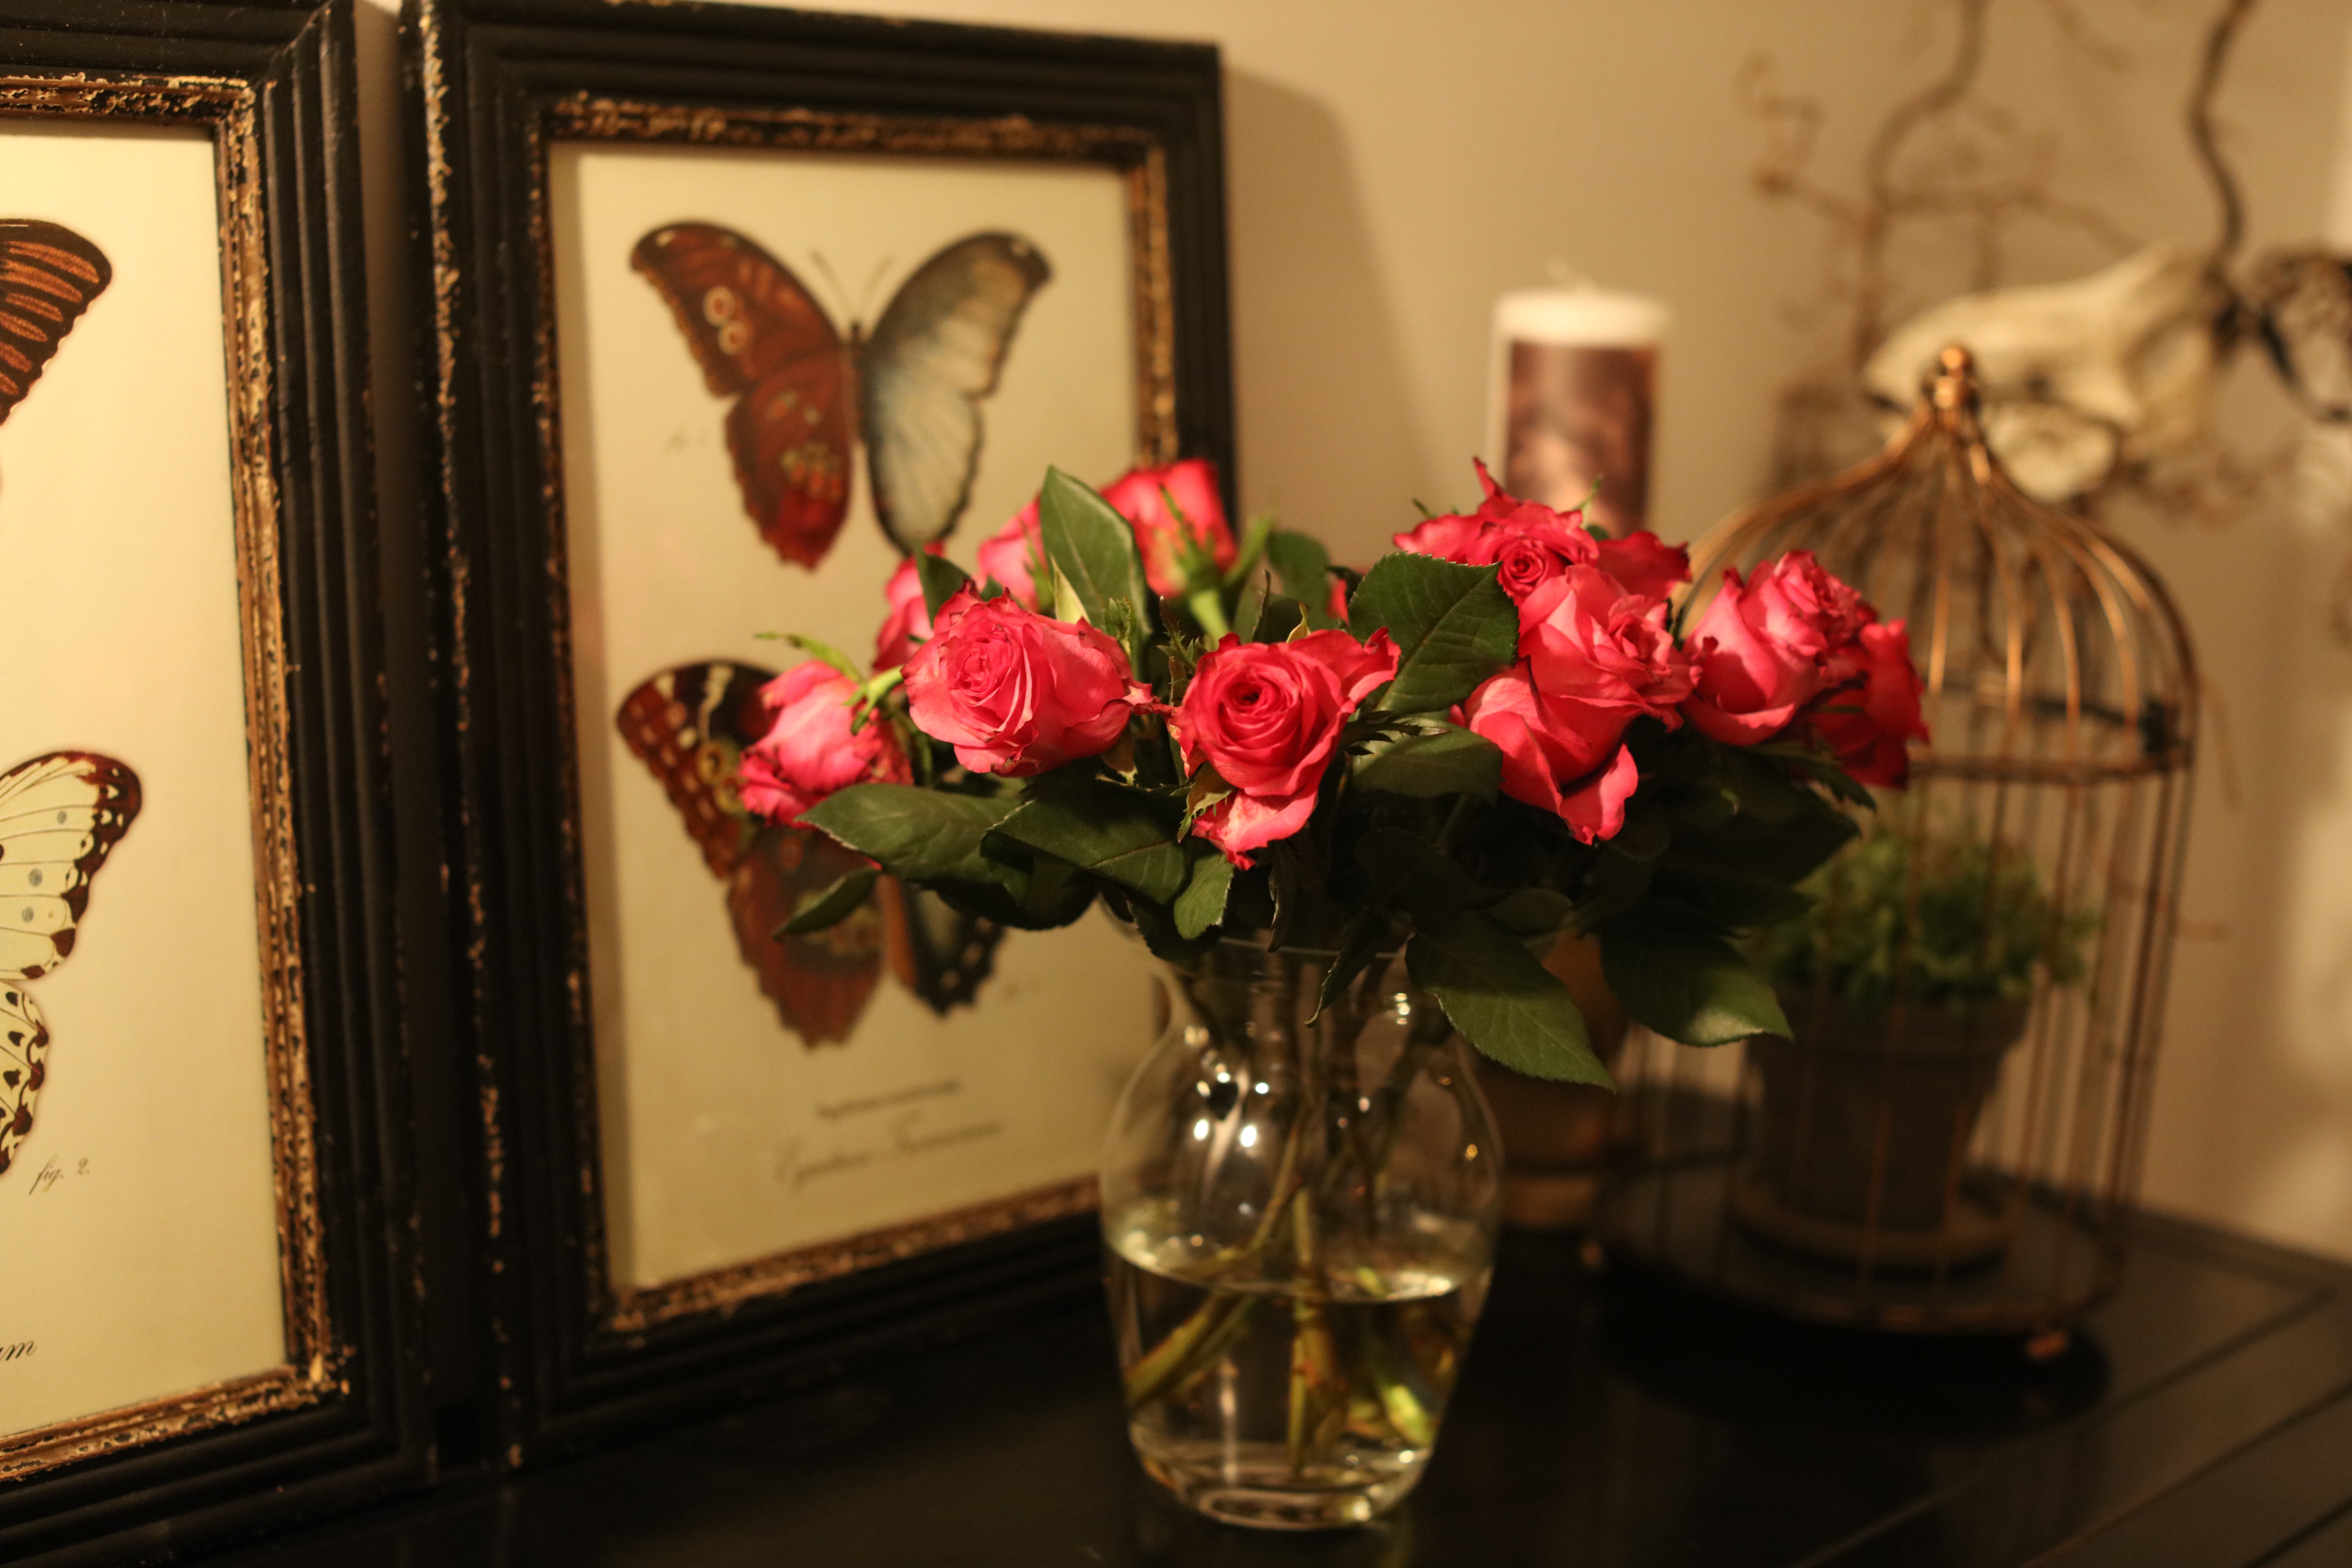
plant, flower, red, christmas, art, floristry, floral design, centrepiece, flower arranging